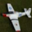
Label: airplane